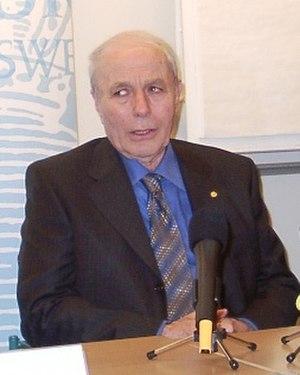
Le prix Nobel de chimie est décerné annuellement par l'Académie royale des sciences de Suède aux scientifiques dans les nombreux domaines de la chimie. C'est un des cinq prix Nobel créés en 1895 par le testament d'Alfred Nobel, qui décéda en 1896. Ces prix récompensent des contributions remarquables dans les domaines de la chimie, la physique, la littérature, la paix, et la physiologie ou médecine. Comme imposé par le testament de Nobel, le prix est administré par la Fondation Nobel et décerné par un comité qui consiste en cinq membres élus par l'Académie royale des sciences de Suède. Le premier prix Nobel de chimie fut décerné en 1901 à Jacobus Henricus van 't Hoff, des Pays-Bas. Chaque récipiendaire reçoit une médaille, un diplôme et une récompense monétaire qui a varié tout au long des années. En 1901, van 't Hoff a reçu 150 782 SEK, qui équivalent à 7 731 004 SEK en décembre 2007. Le prix est présenté à Stockholm lors d'une cérémonie annuelle le 10 décembre, l'anniversaire de la mort de Nobel.